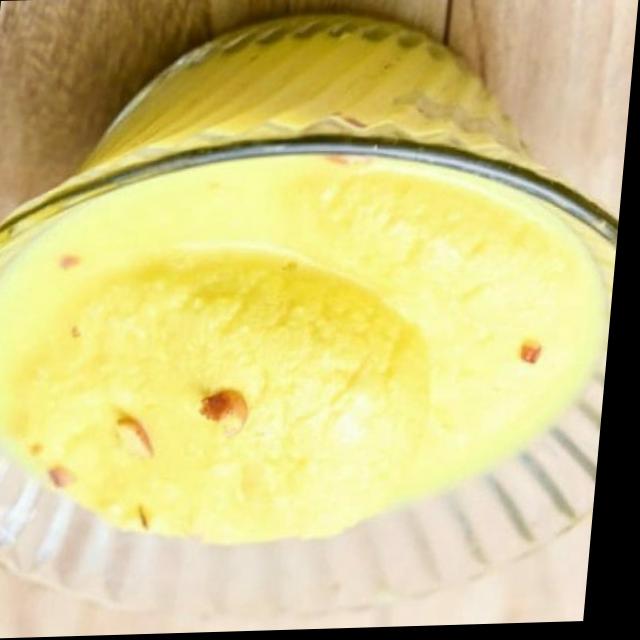
Dish: ras_malai